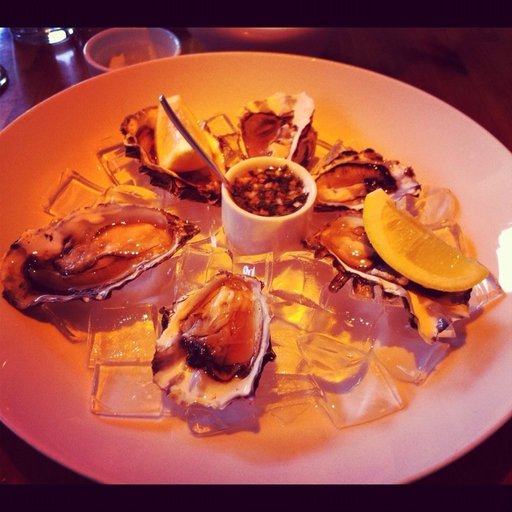
Label: oysters